Hebrew language

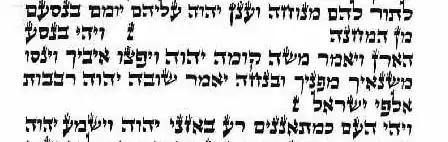
Hebrew script used in writing a Torah scroll. Note ornamental "crowns" on tops of certain letters.

Standard Biblical Hebrew, also called Biblical Hebrew, Early Biblical Hebrew, Classical Biblical Hebrew or Classical Hebrew (in the narrowest sense), around the 8th to 6th centuries BCE, corresponding to the late Monarchic period and the Babylonian exile. It is represented by the bulk of the Hebrew Bible that attains much of its present form around this time.